Tadcaster Albion A.F.C.

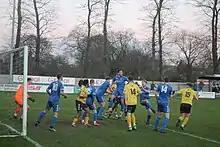
Tadcaster Albion take on Pontefract Collieries in the Northern Premier League in January 2022

In their first season, in the Northern Premier League Division One North, Albion finished 19th. Following a solid start to the campaign, the second half of the season was disappointing and lacklustre. As a result, Miller was replaced a couple of days short of 2 years in charge.